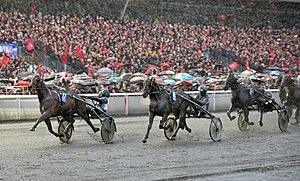
Örjan Kihlström, né le 13 mai 1962 à Bollnäs, dans le comté de Gävleborg en Suède, est un driver suédois, spécialiste des courses de trot attelé.
Maharajah est un cheval de courses suédois né en 2005, en Suède. Il participait aux courses de trot attelé et a remporté le Prix d'Amérique en 2014.
Le Grand Prix d'Amérique, Prix d'Amérique jusqu'en 2012 et de 2015 à 2017, est une course hippique au trot attelé se déroulant le dernier dimanche de janvier sur l'hippodrome de Vincennes à Paris. C'est l'une des trois plus grandes épreuves internationales avec l'Elitloppet en Suède et les Hambletonian Stakes aux États-Unis.